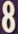
Number: 8